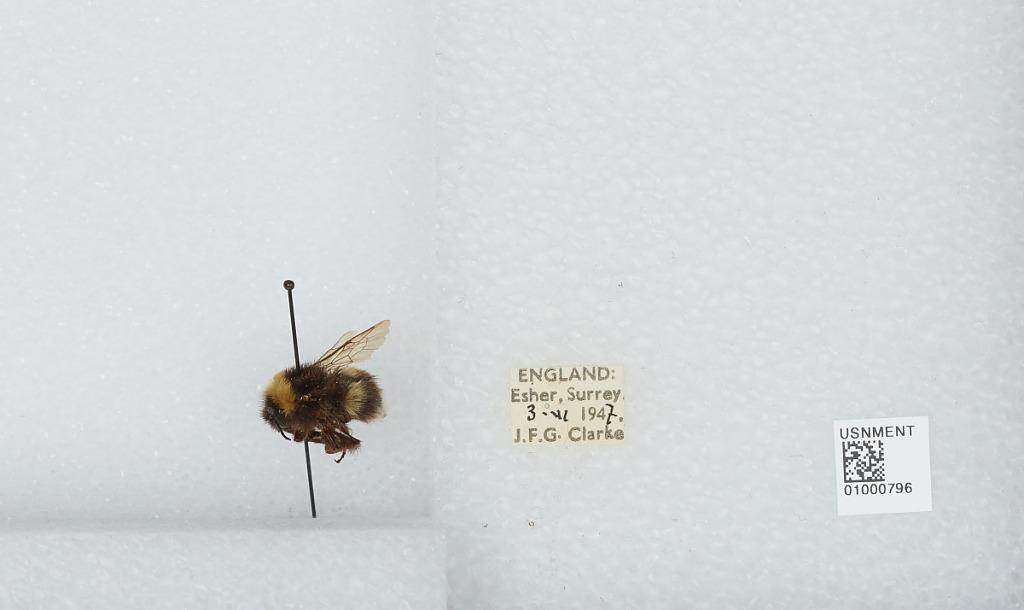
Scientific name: Bombus (Bombus) lucorum (Linnaeus)
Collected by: J. Clarke
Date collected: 1947-6-3
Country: United Kingdom
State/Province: England
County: Surrey
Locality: Esher
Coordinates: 51.3691, -0.365